Simon Kempston

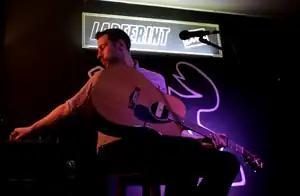
Kempston in Nis, Serbia, 2018

Simon Kempston (born Simon Currie) is a Scottish singer-songwriter and acoustic guitarist from Dundee, Scotland.